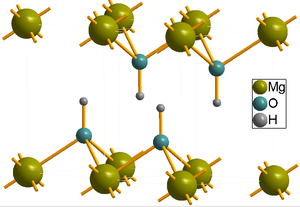
La brucite est le corps chimique minéral naturel composé ionique des cations magnésium Mg²⁺ et des anions hydroxyles OH⁻, soit l'hydroxyde de magnésium de formule chimique Mg(OH)₂.